Eutrophication

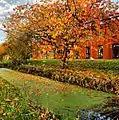
Eutrophication in a canal

Eutrophication and harmful algal blooms can have economic impacts due to increasing water treatment costs, commercial fishing and shellfish losses, recreational fishing losses (reductions in harvestable fish and shellfish), and reduced tourism income (decreases in perceived aesthetic value of the water body). Water treatment costs can be increased due to decreases in water transparency (increased turbidity). There can also be issues with color and smell during drinking water treatment. However, controlled eutrophication can potentially be used to increase production in fisheries, which in turn increases community income. Notably, there is a delicate line where eutrophication can become damaging very quickly, and as such is not recommended currently due to high eutrophication rates.